Ghost bat

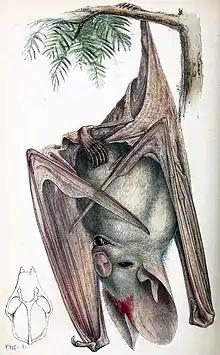
Illustration accompanying the first description, R. Mintern 1880

The eyes are comparatively large and well developed for nocturnal vision, a feature shared with the long-eared genera "Nyctophilus". The nose-leaf is also large and prominent, and simple in form. The nasal appendage is presumably similar in usage to the elaborate forms of the horse-shoe and leaf-nosed bat genera, manipulating, directing and receiving echolocation signals to detect prey. The lack of a tail, effectively absent, is a characteristic of the species. The membrane at the rear is, however, supported by a calcar at the ankle. The teeth and short robust jaw allow the consumption of a wide variety of animals, either the flesh and bones of other vertebrate species or hard shells of larger invertebrates. Ghost bats are known for their unique hunting behavior, which includes ambushing prey from perches and using their powerful jaws to capture and consume various vertebrates, including small mammals, birds, reptiles, and amphibians. A pregnant bat possesses two sets of teats, one pair beneath the armpits provide milk from the mammary glands and another pair at the pubic area. The pubic teats do not have a lactational function, rather they act as purchase points for the new-born to be carried in flight by the mother.